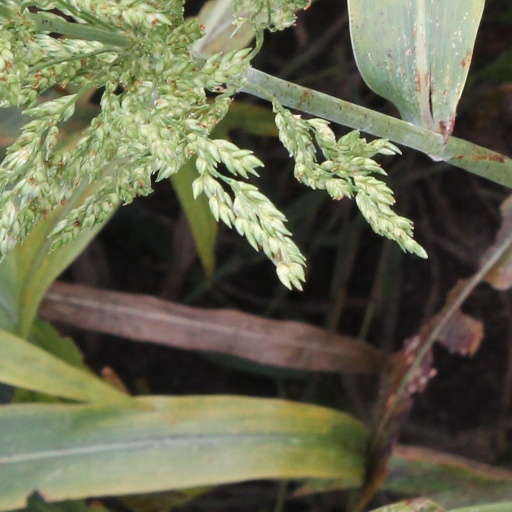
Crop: sorghum